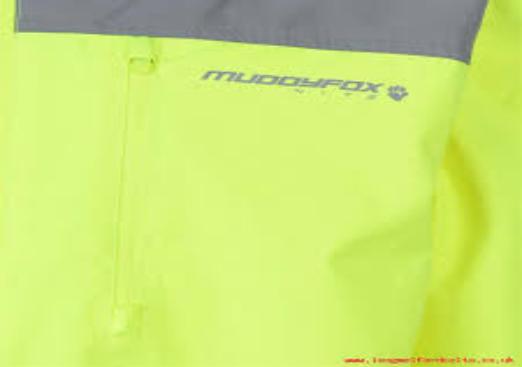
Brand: muddy fox
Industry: Transportation